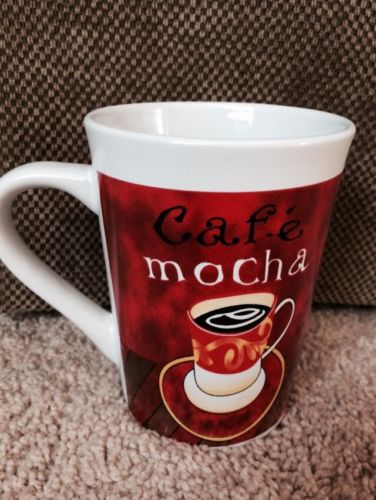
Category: mug